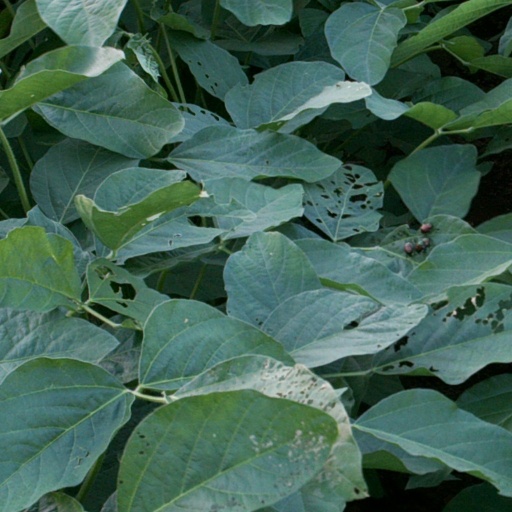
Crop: soybean